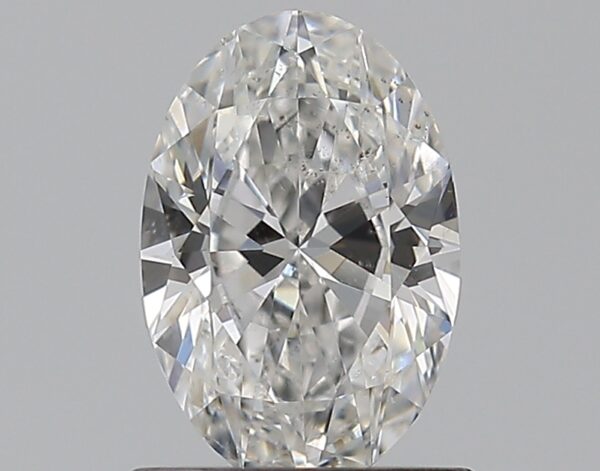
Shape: oval
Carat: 0.8
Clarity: SI1
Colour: F
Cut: EX
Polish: EX
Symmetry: VG
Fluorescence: N
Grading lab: GIA
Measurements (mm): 7.62 x 5.08 x 3.15